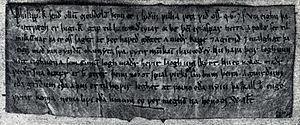
Birkebeinerne / Filmen
Brev fra baglerkongen Filippus Simonsson, det ældste bevarede norske kongebrev.
Birkebeinerne, oprindeligt et spottenavn på den oprørsflok i Norge, som i 1174 sluttede sig til Øystein Møyla, og i 1177 led nederlag på slaget på Re, hvor Øystein blev dræbt af en bonde efter slaget. Navnet henspillede på, at de angiveligt var så fattige, at de af mangel på skotøj bandt bark af birk om ben og fødder.